Execution chamber

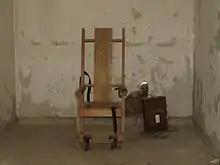
The former State of Louisiana execution chamber at the Red Hat Cell Block in the Louisiana State Penitentiary in West Feliciana Parish. The electric chair is a replica of the original.

In the United States, an execution chamber will usually contain a lethal injection table. In most cases, a witness room is located adjacent to an execution chamber, where witnesses may watch the execution through glass windows. All except for two of the states which allow capital punishment are equipped with a death chamber, but many states rarely put them to use. The exceptions are New Hampshire, which has no execution chamber (although one inmate remains on death row since the abolition of capital punishment in that state is not retroactive) and California, which has no execution chambers after the lethal injection room and gas chamber were removed in 2019. Kansas, Nevada, and Wyoming are the only states to have an execution chamber, which is equipped to execute an inmate by lethal injection, which has never been used, while the states of New Jersey and New York formerly had lethal injection chambers which were never used while the death penalty remained legal.